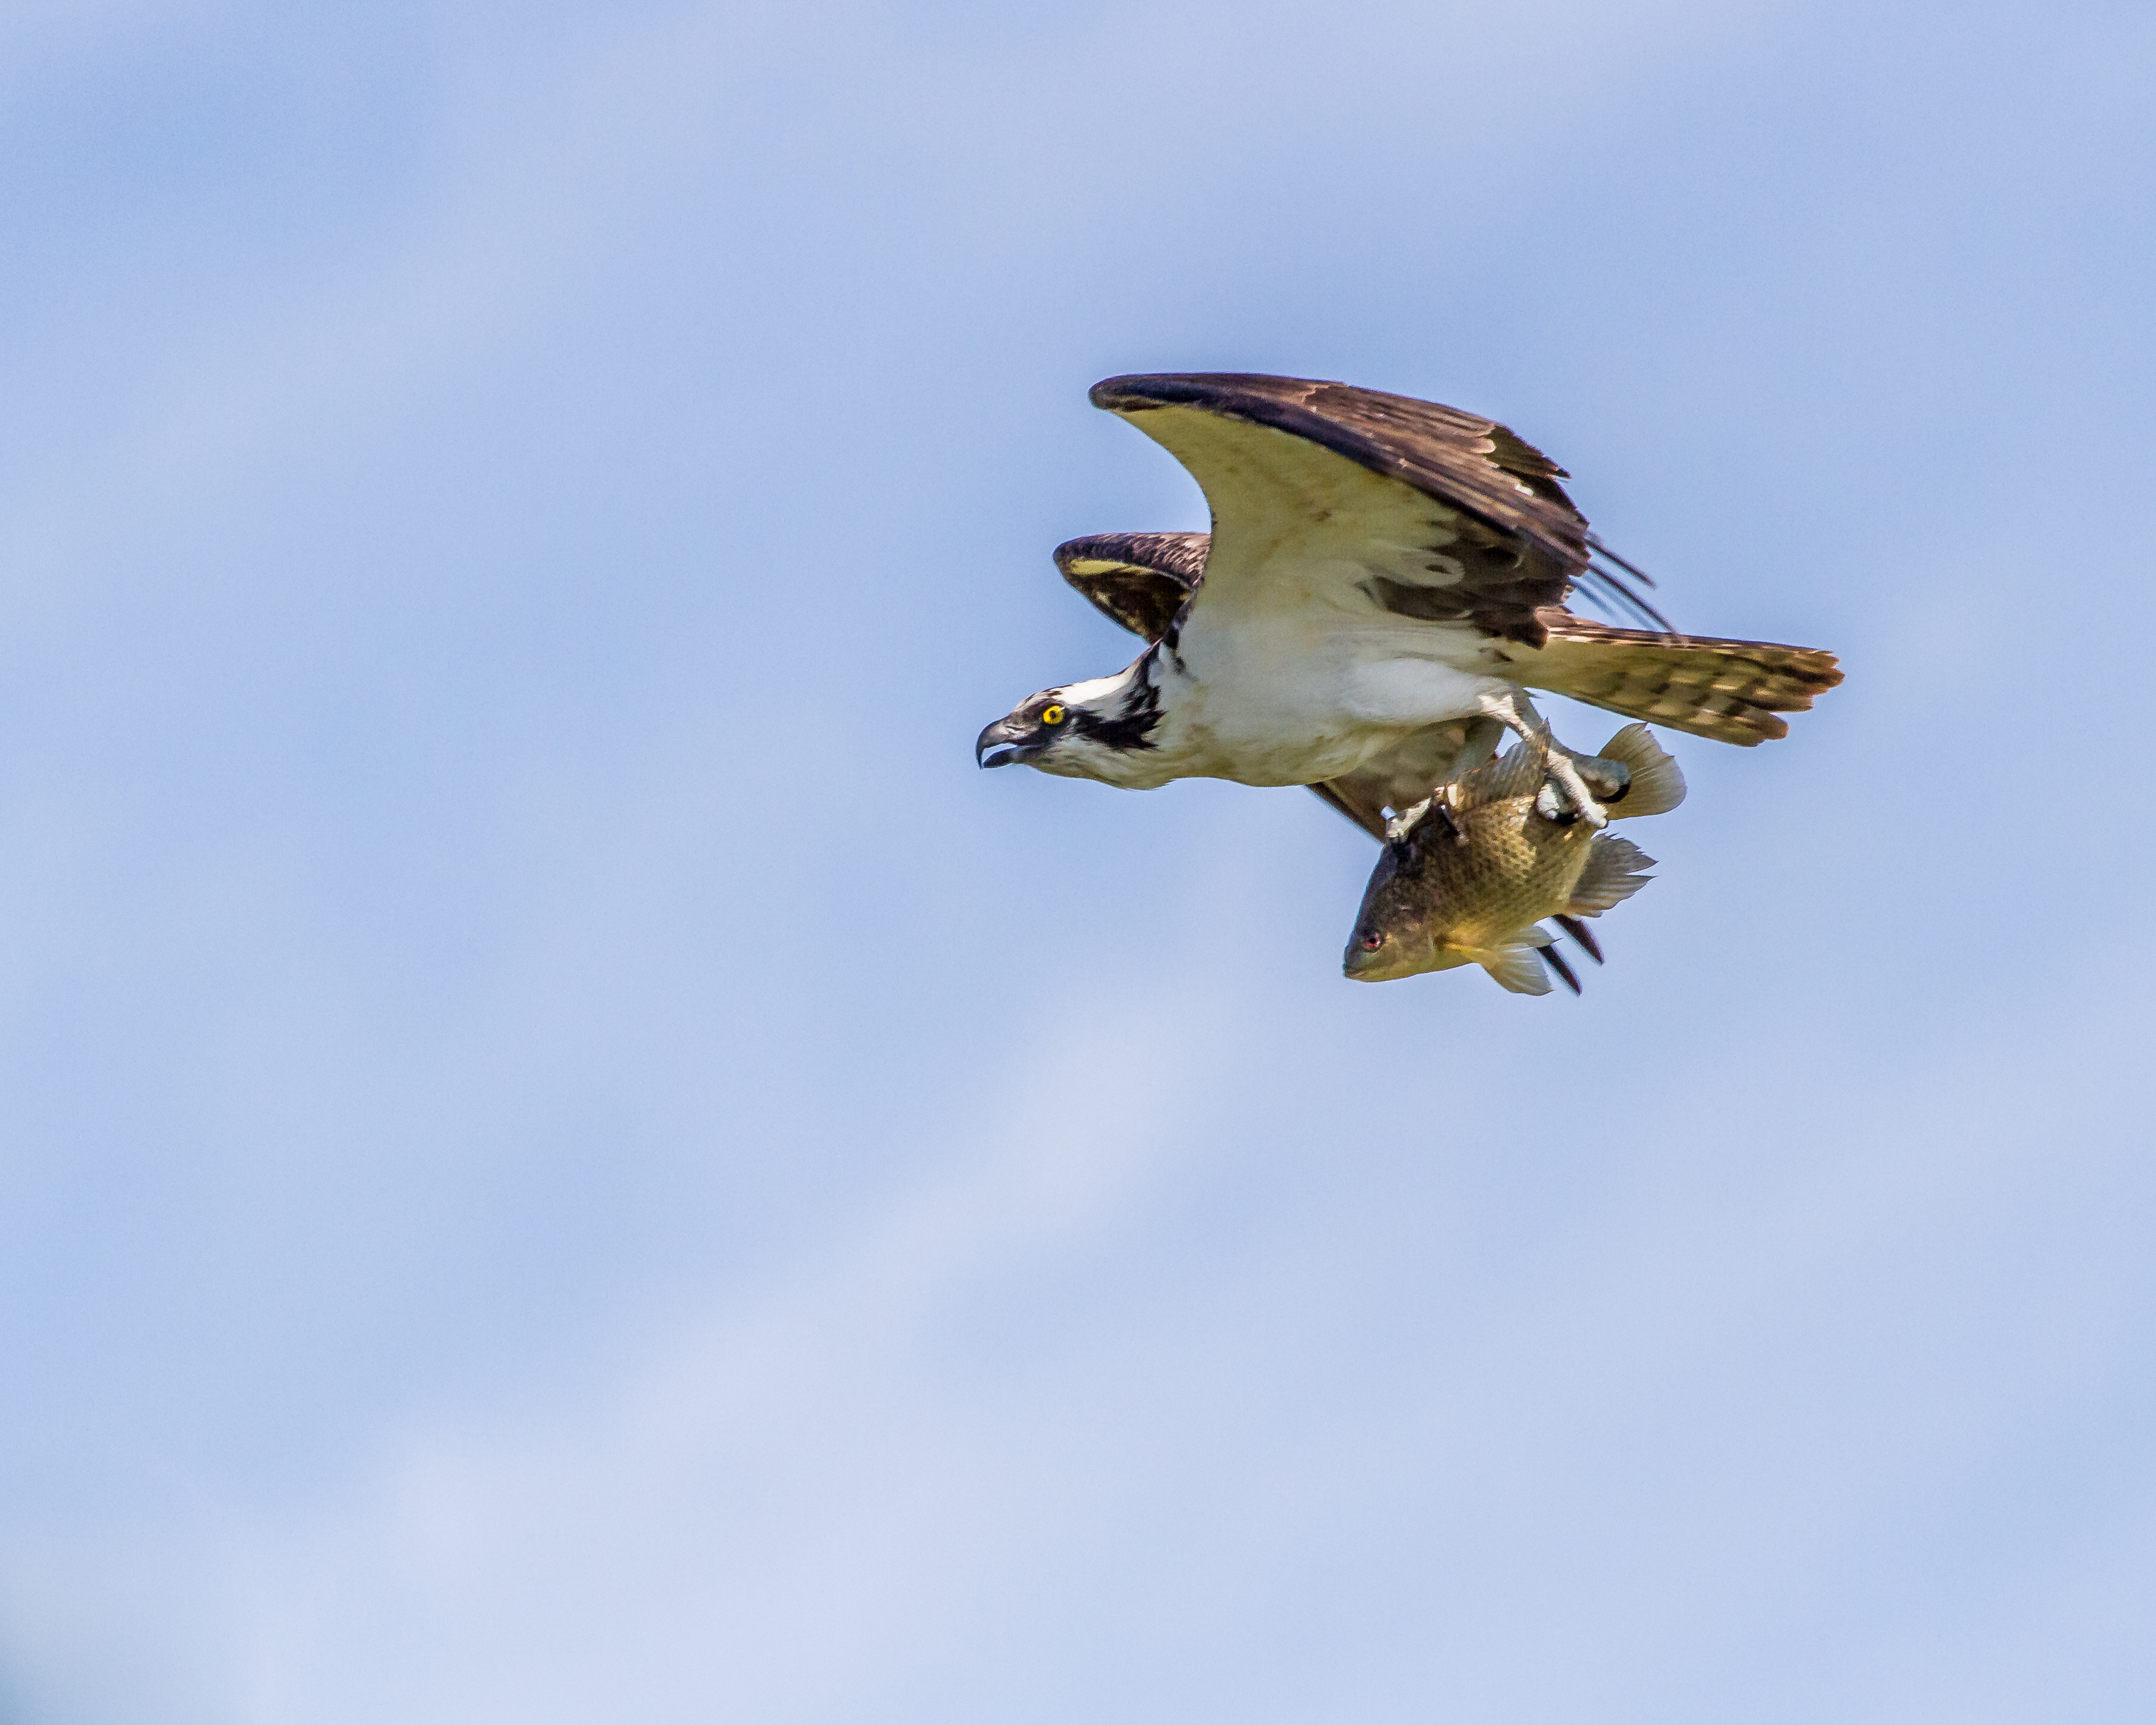
bird, wing, flower, flight, hawk, fish, bird of prey, blinkagain, osprey, falcon, florida, bif, andymorffew, morffew, naturethroughthelens, atmosphere of earth, perching bird